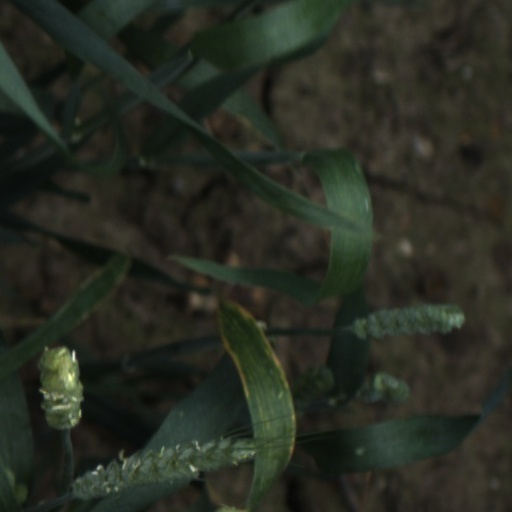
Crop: wheat